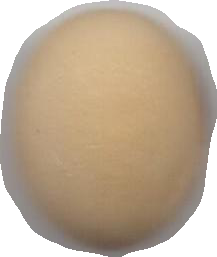
Variety: Anjasmoro